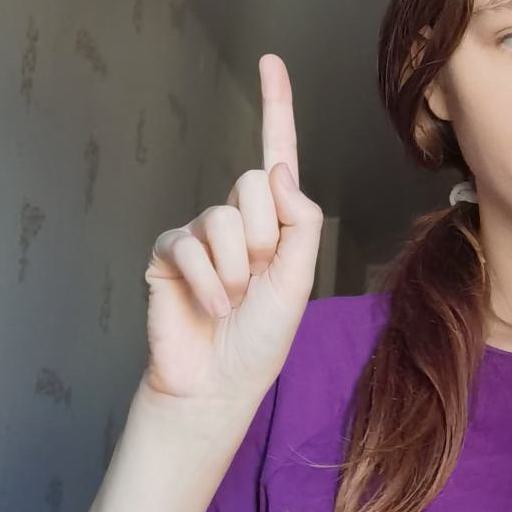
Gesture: one